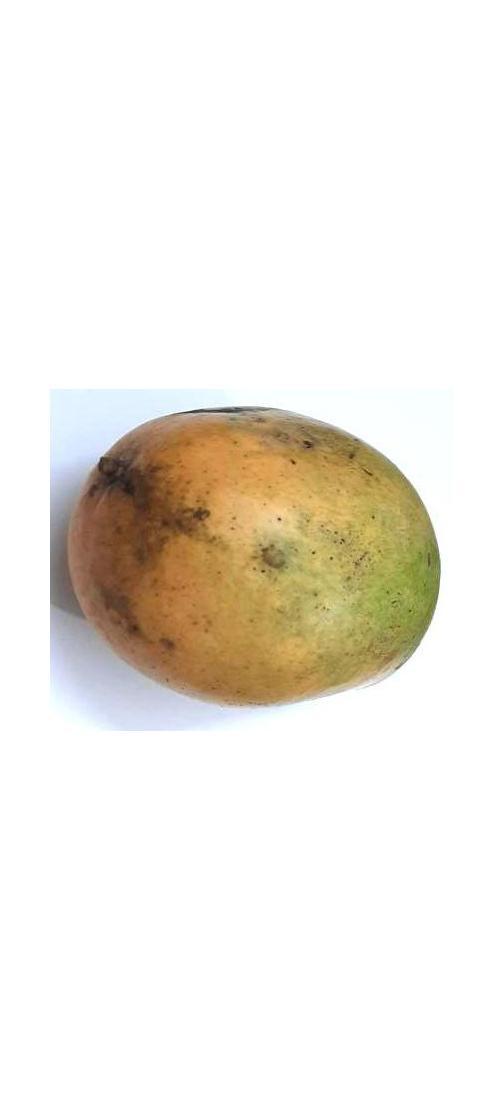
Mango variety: Rupali